Hash oil

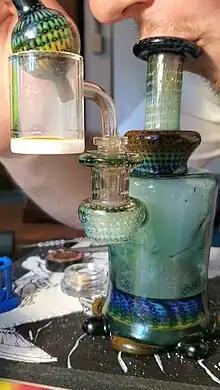
Dabbing hash oil. The clear quartz bucket has been heated using a torch and the hash rosin placed within (seen melted as the small amber puddle). The glass cap (upper left of frame) is placed on top and creates a low pressure zone in the bucket, allowing the material to vaporize at a lower temperature than the ambient atmosphere. The vapor is then directed through a water pipe to further cool before inhalation.

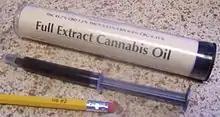
Full extract oil in an oral syringe

Smoking or vaporizing hash oil is known colloquially as "dabbing", from the English verb to daub (Dutch dabben, French dauber), "to smear with something adhesive". Dabbing devices include special kinds of water pipes ("dab rigs"), vaporizers and vape pens similar in design to electronic cigarettes. Oil rigs include a glass water pipe and a quartz bucket which is often covered with a glass bubble or directional cap to direct the airflow and disperse the oil amongst the hot areas of the quartz "nail" (A nail is also referred to as a banger). The pipe is often heated with a butane blowtorch rather than a cigarette lighter.